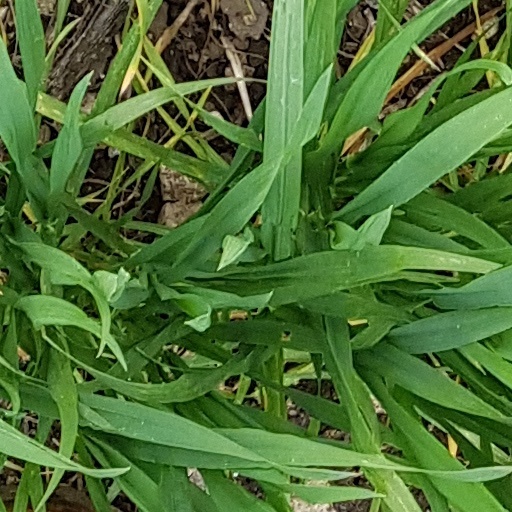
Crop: wheat